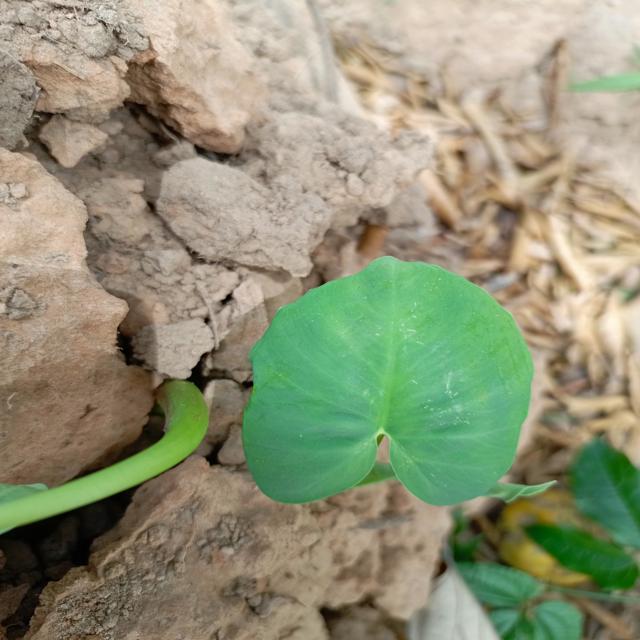
Label: Healthy